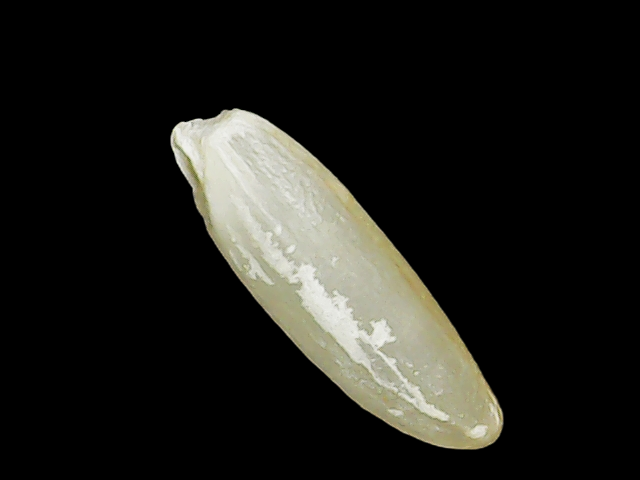
Rice variety: Binadhan12